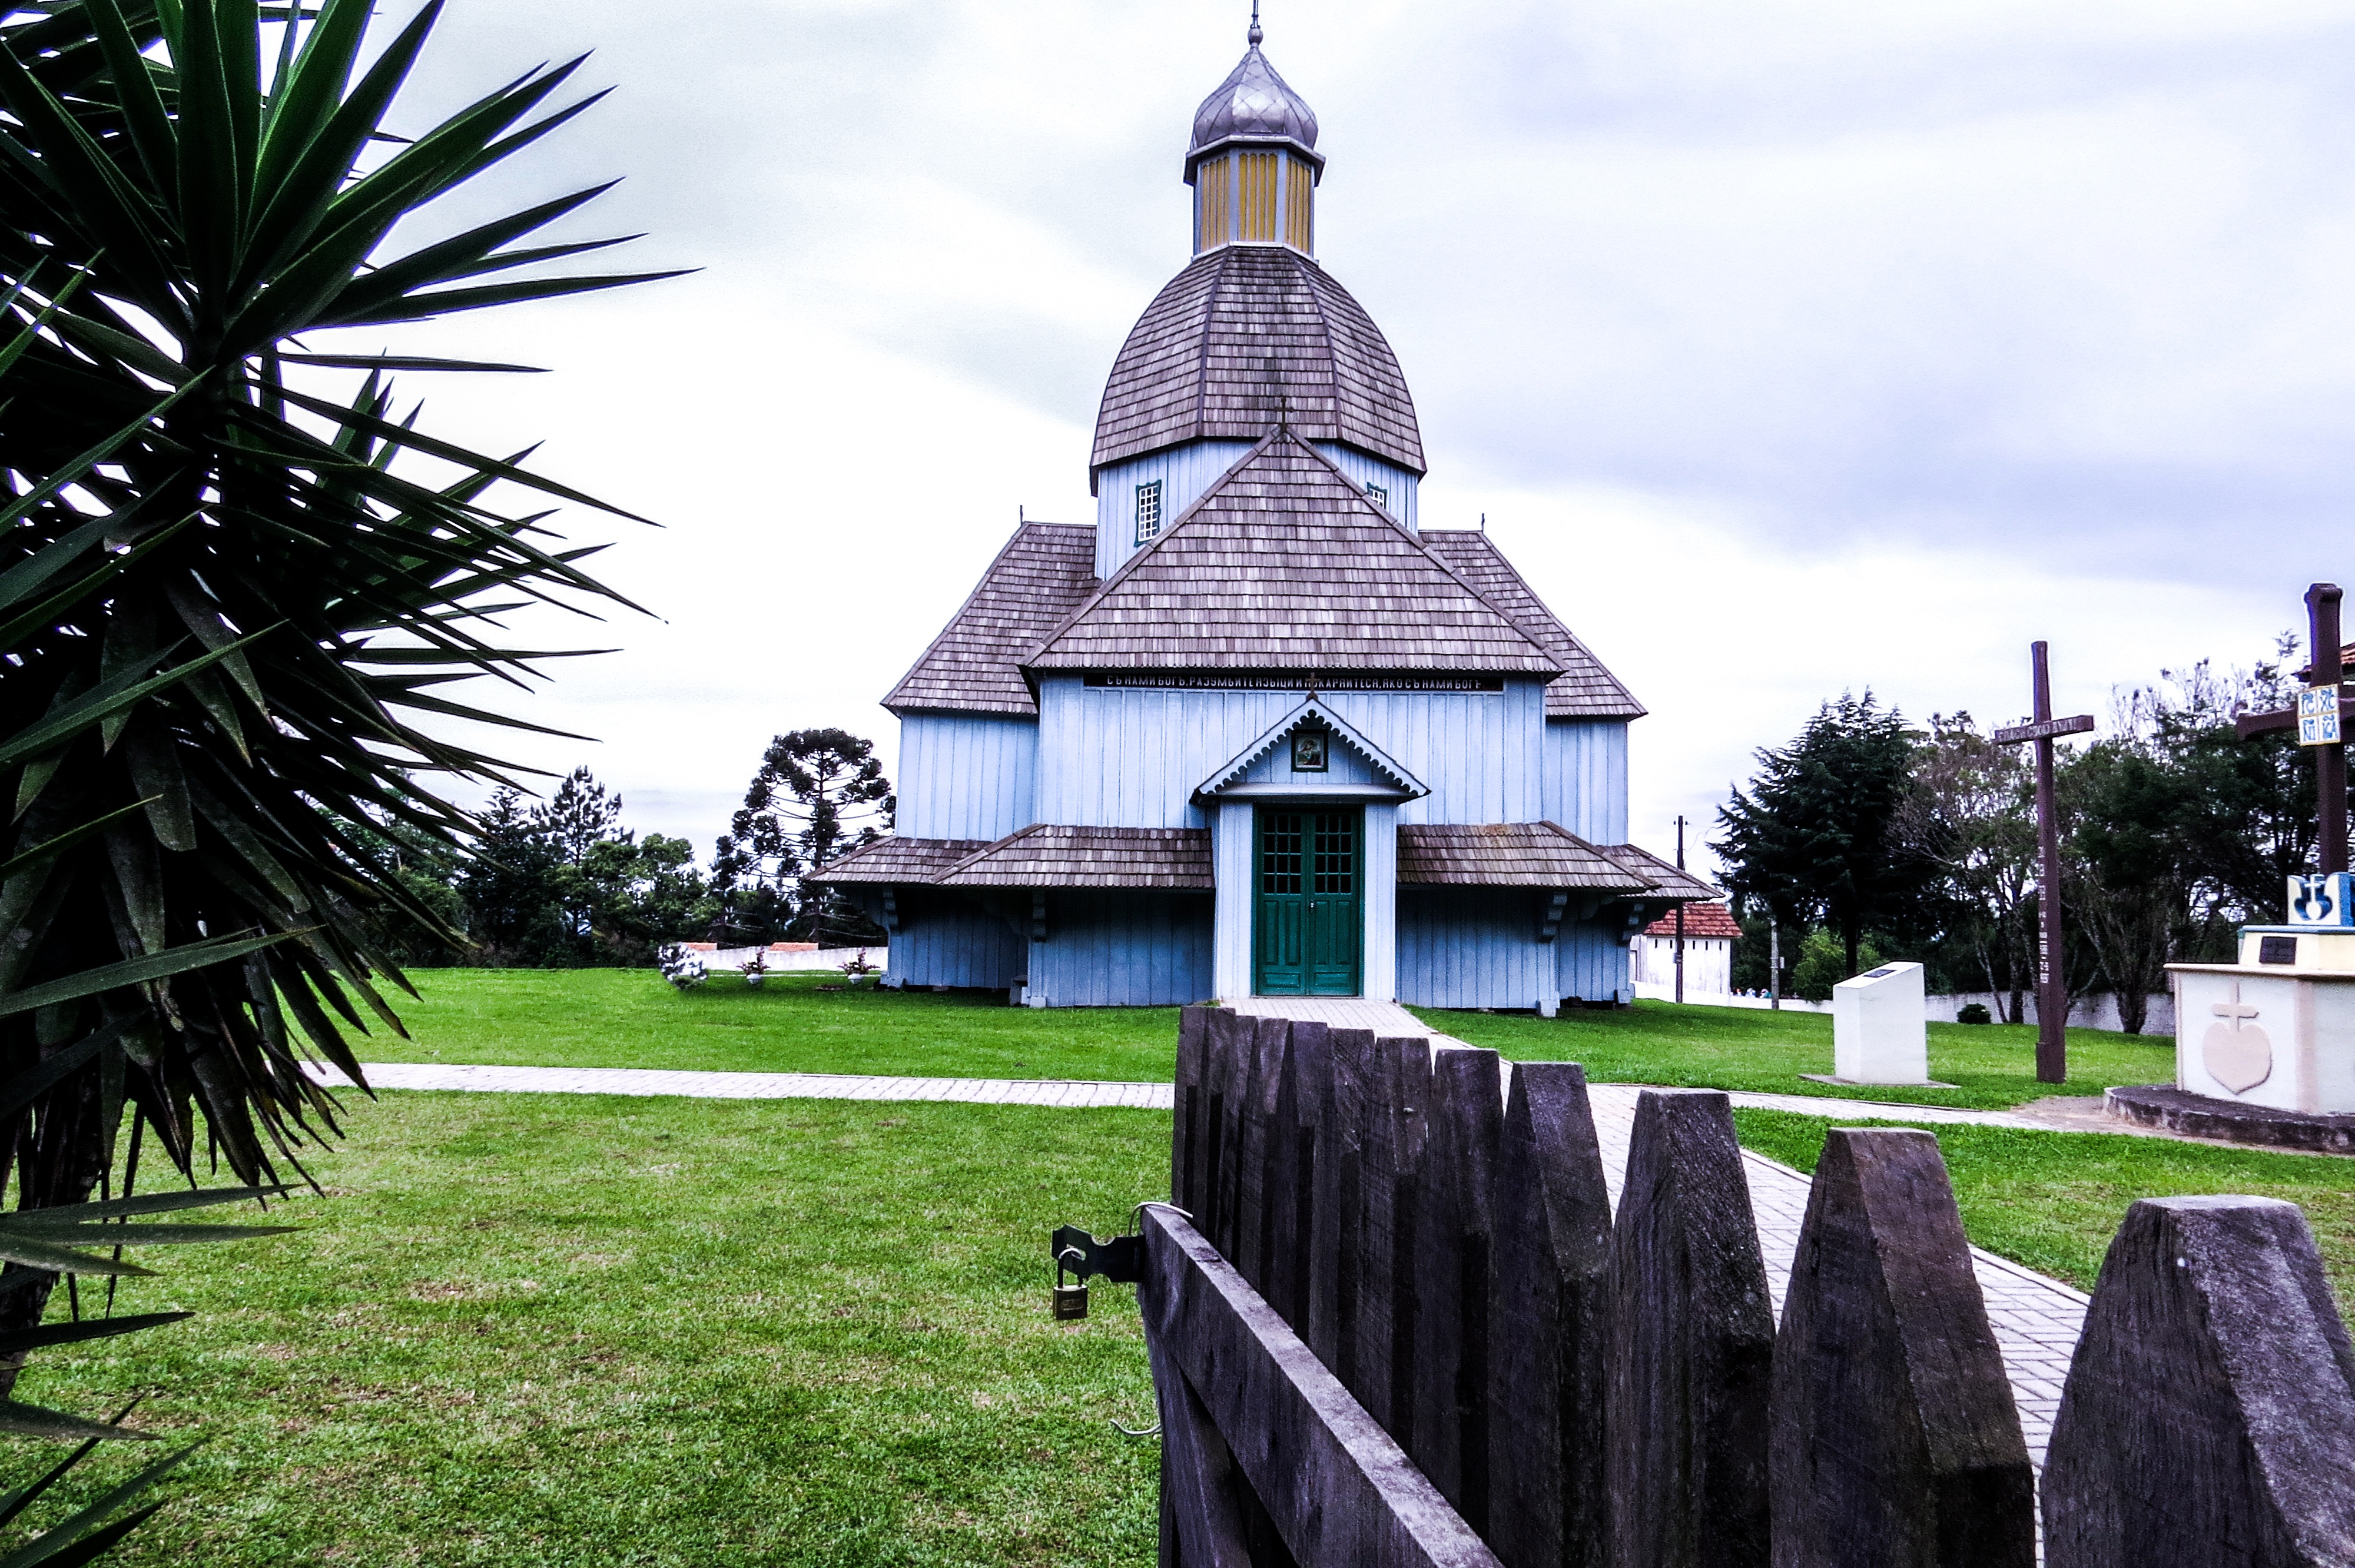
landscape, tree, flower, building, vacation, construction, tower, religion, landmark, church, cathedral, chapel, tourism, place of worship, memorial, temple, shrine, brazil, historical heritage